Cholera Street

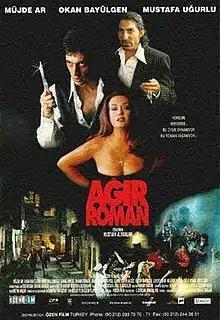

Cholera Street (Original Turkish title: Ağır Roman, literally meaning "Heavy Novel") is a 1997 Turkish film directed by Mustafa Altıoklar, adapted from Metin Kaçan's best selling novel "Ağır Roman".